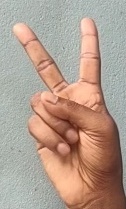
ASL sign: V